Choori Chikkanna

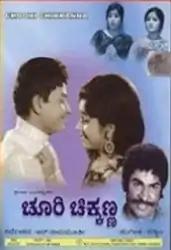

Choori Chikkanna is a 1969 Indian Kannada-language film, directed by R. Ramamurthy and produced by R. Ramamurthy. The film stars Rajkumar, Narasimharaju, Dinesh and K. S. Ashwath. The film has musical score by Satyam.